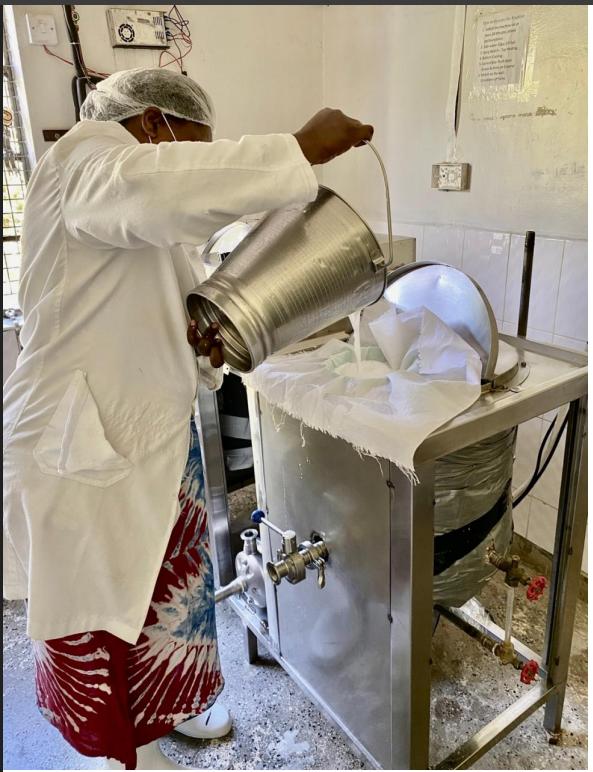
Mama aliyevaa dera na mavazi maalum kama vile, barakoa  koti la maabara, yuko katika duka la kupima maziwa. Amechuja maziwa kwenda kwa tenki inayotumika kusafirisha maziwa.